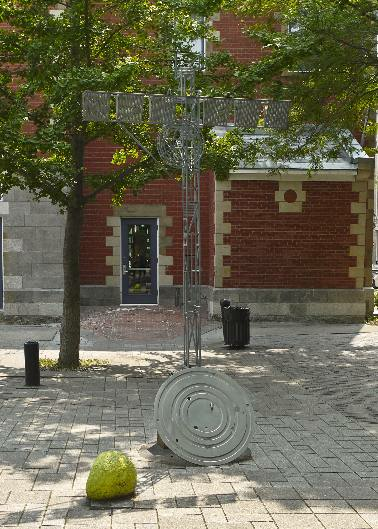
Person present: No